Helena Fire

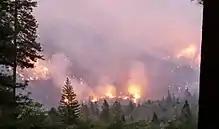
Helena Fire on September 6, 2017

The Helena Fire was a wildfire that burned for over 75 days in 2017 in Trinity Alps Wilderness and west of the town of Weaverville, Trinity County, California in the United States. The fire burned , and destroyed 72 homes. The fire merged with the nearby Fork Fire. The Helena Fire was fully extinguished on November 15, after spreading over . The cause of the fire was a tree falling on a Trinity Public Utilities District power line. The fire threatened the communities of Weaverville and Junction City and impacted recreational activities in the area.